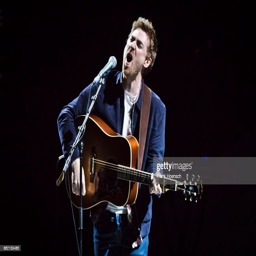
acoustic artist performs live in support of folk rock artist on stage during a concert .